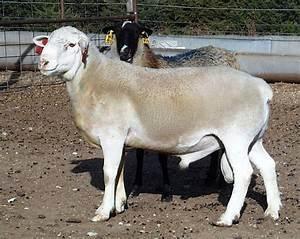
sheep